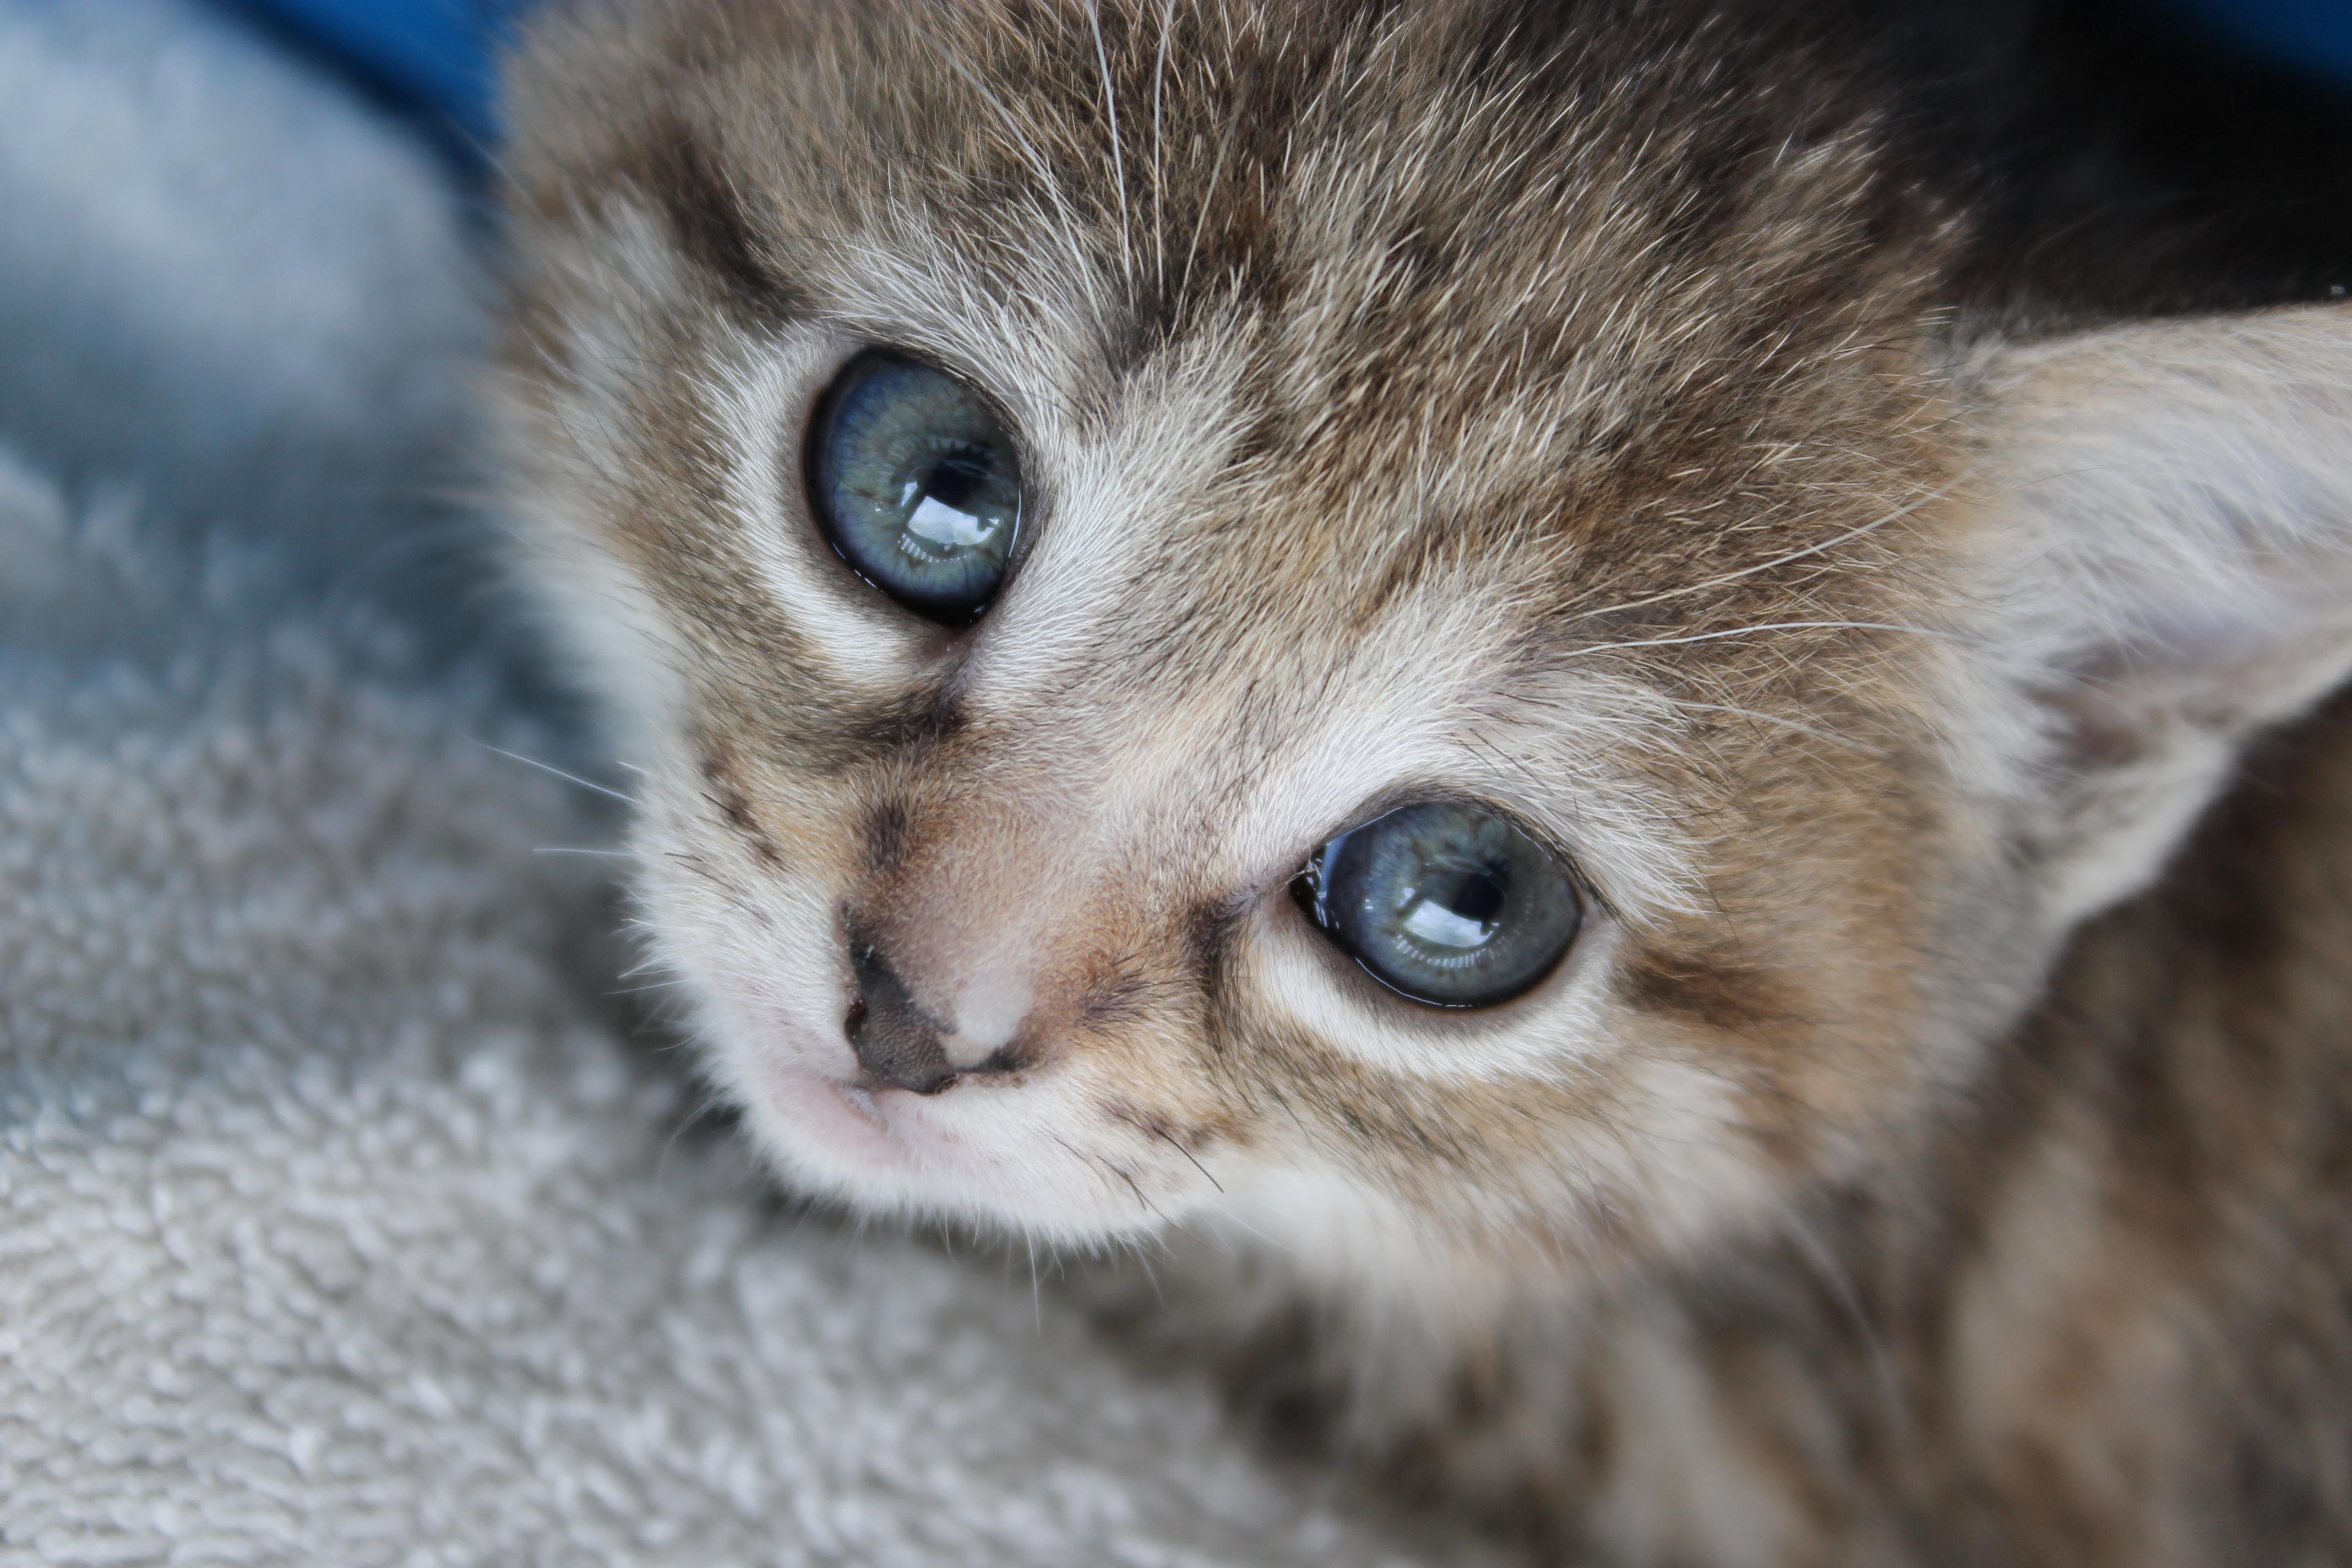
animal, cute, pet, kitten, cat, feline, mammal, fauna, domestic animal, close up, nose, whiskers, eye, animals, look, vertebrate, cat face, bengal, small to medium sized cats, cat like mammal, carnivoran